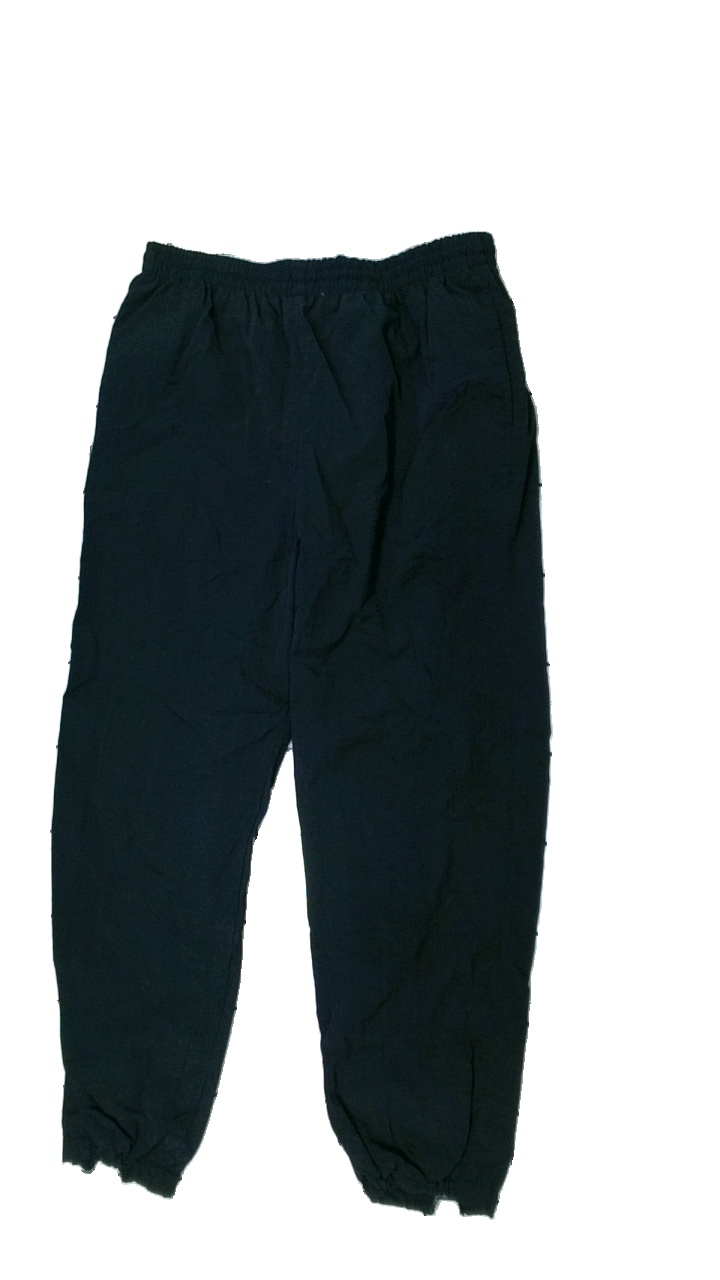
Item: Outerwear (Unisex)
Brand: Best In Town
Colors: Black
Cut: Regular
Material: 100% nylon
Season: All
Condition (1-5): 3
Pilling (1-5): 4
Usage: Reuse
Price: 50-100